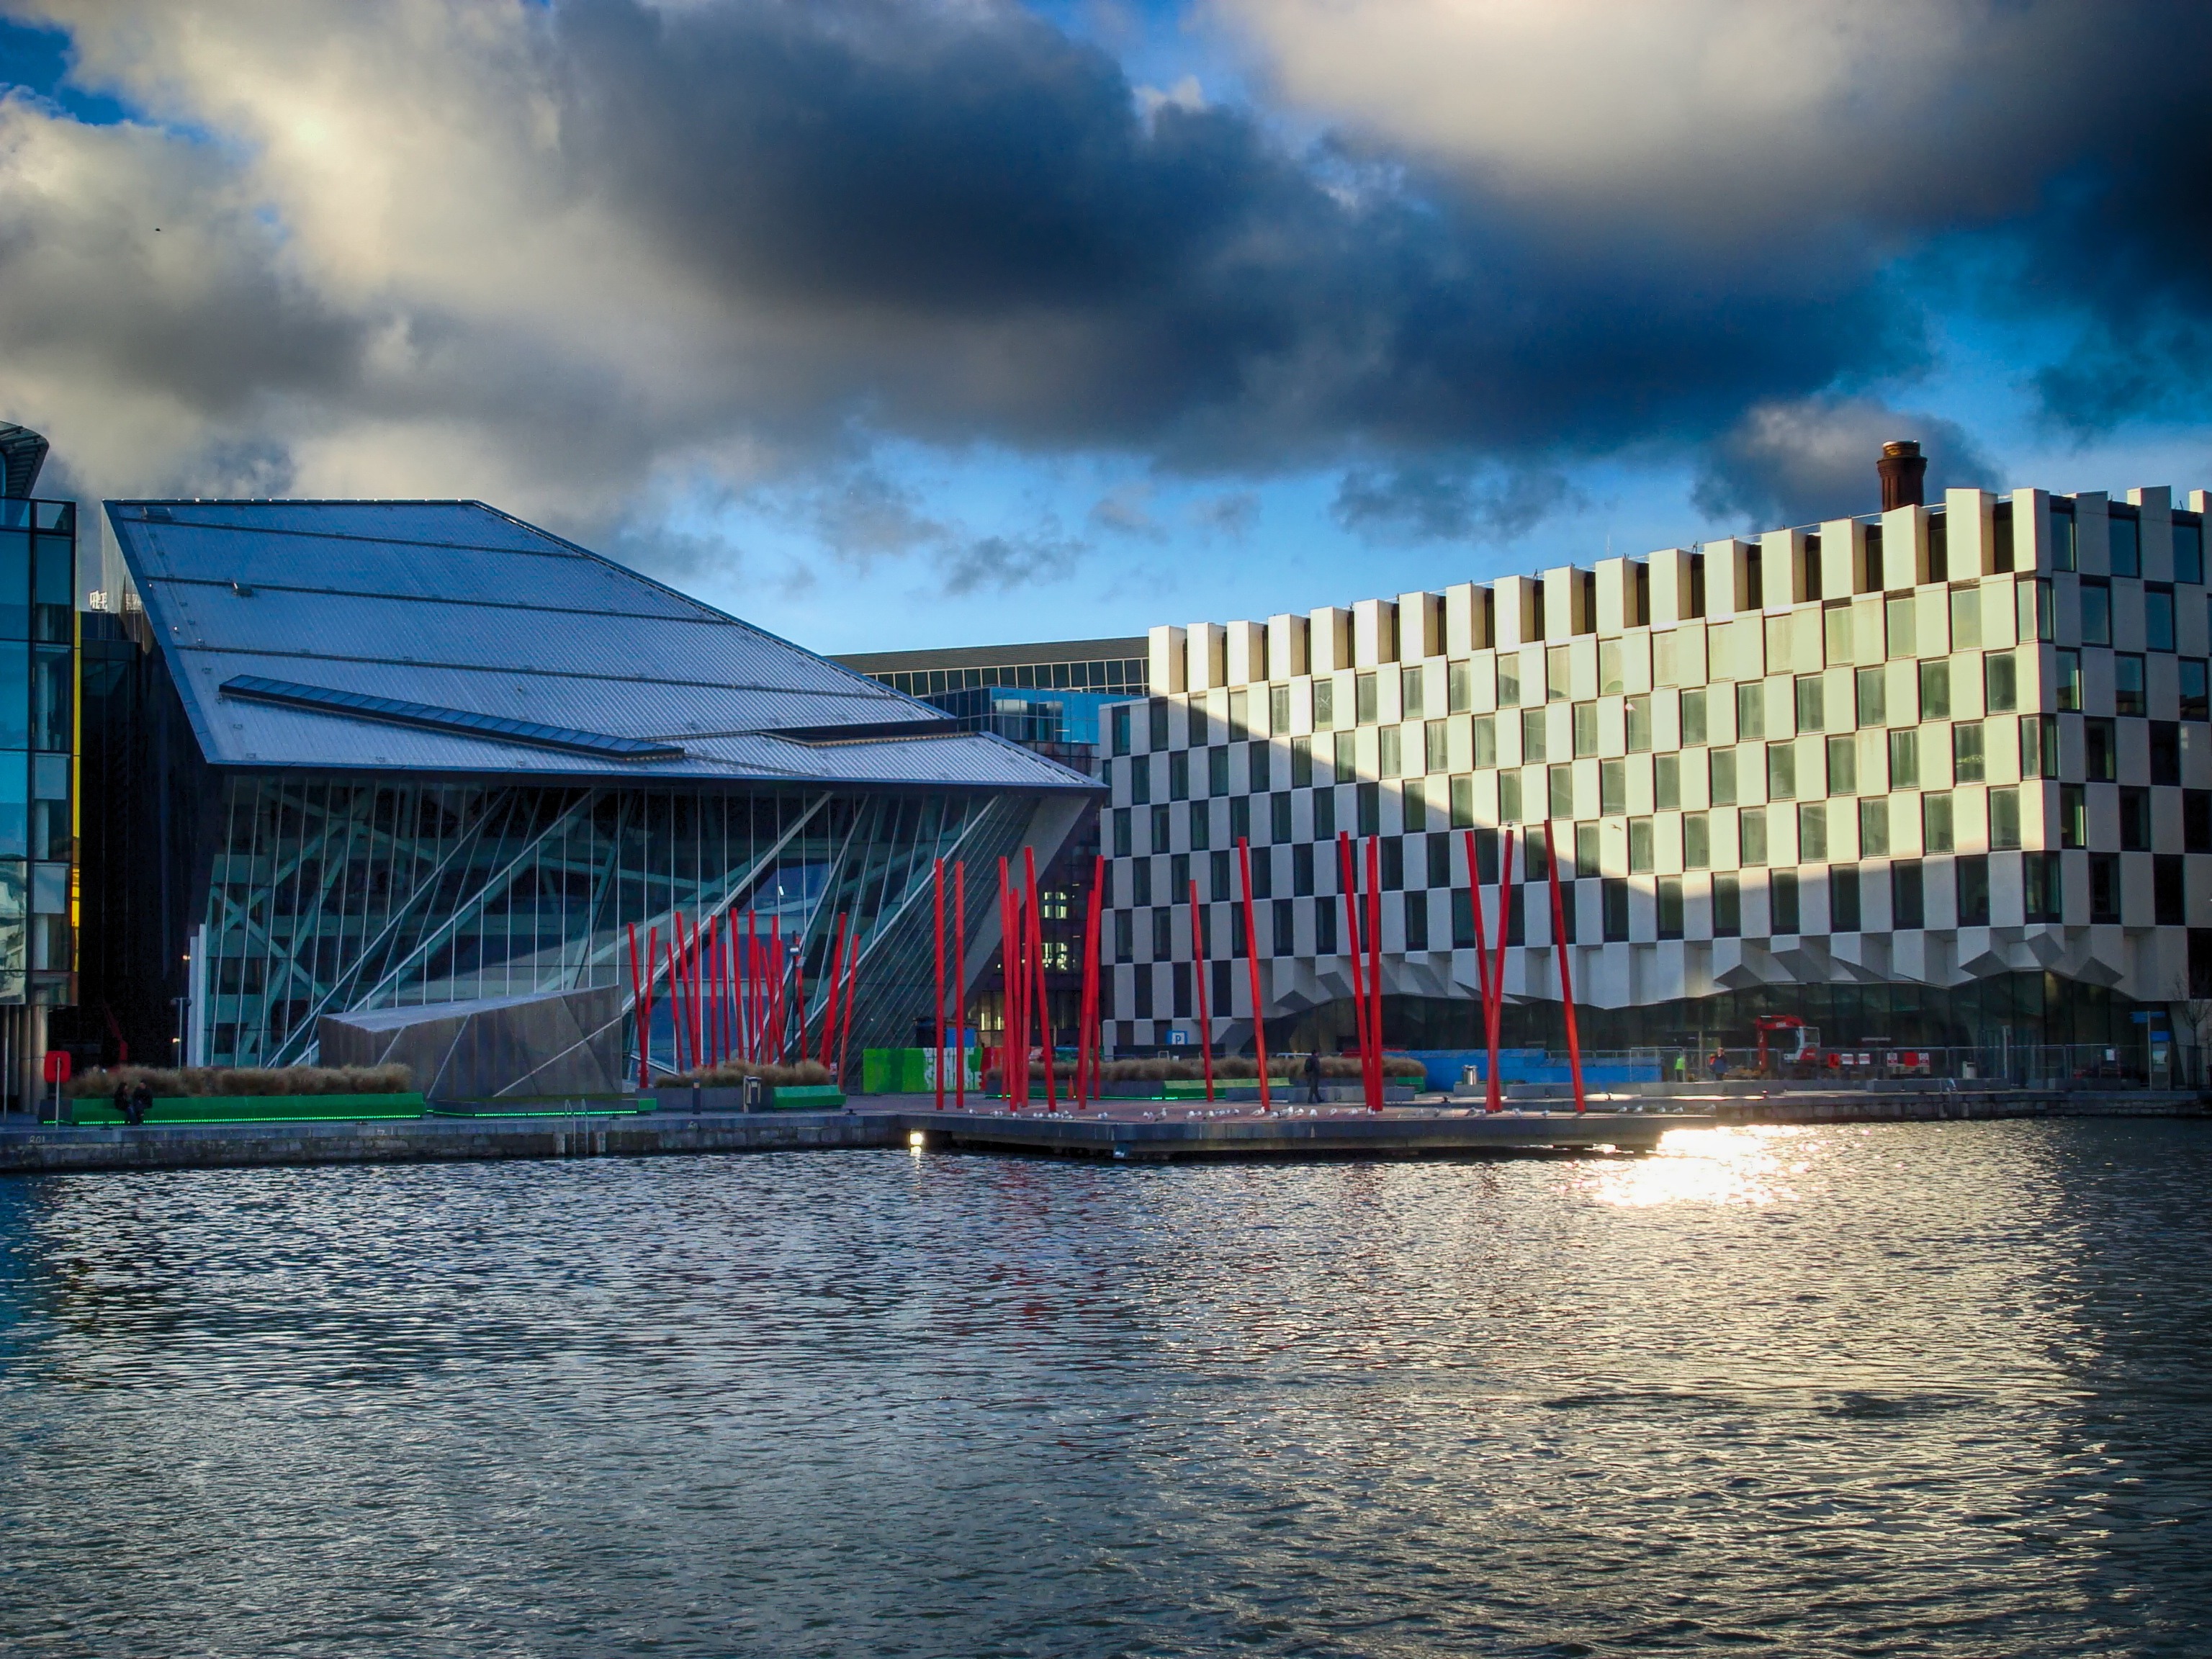
sea, water, architecture, sky, boat, bridge, city, urban, canal, evening, reflection, vehicle, outside, hdr, clouds, reflections, ireland, cities, dublin, grand canal theatre